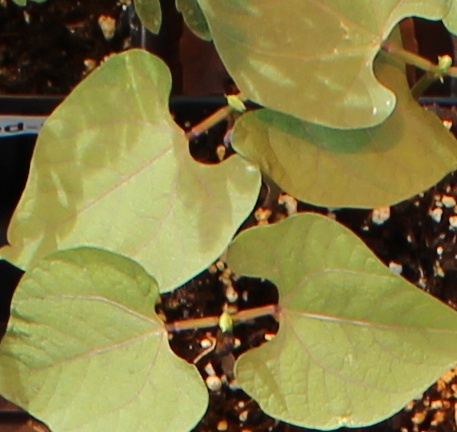
Label: Blackbean